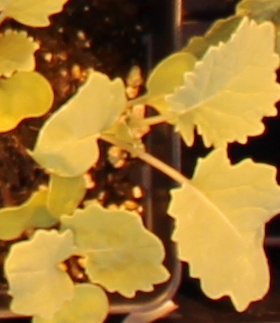
Label: Canola